Arrondissements of the Ardèche department

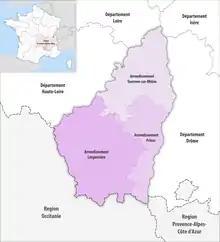
Map of arrondissements of the Ardèche department.

The 3 arrondissements of the Ardèche department are: